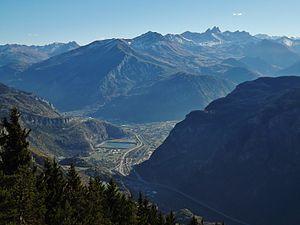
Vue panoramique, depuis la pointe de l'Armélaz (1,840 mètres d'altitude) de la moyenne vallée de la Maurienne, avec visibles Saint-Jean-de-Maurienne et les aiguilles d'Arves, en Savoie.
La géographie de la Savoie correspond à l'étude et la description du territoire du département français de la Savoie, situé dans la région Auvergne-Rhône-Alpes.
La Maurienne est une vallée intra-alpine et une région naturelle française, située dans le département de la Savoie en région Auvergne-Rhône-Alpes. D'une longueur de 125 km, elle est traversée par la rivière de l'Arc. Elle correspond à l'une des six provinces historiques de la Savoie, qui fut un pagus, puis au comté de Maurienne intégré au comté de Savoie avant de devenir l'une des provinces administratives du duché de Savoie.
Jean-François Nicot est un pédagogue et auteur français, né le 31 mars 1828 à Chagny en Saône-et-Loire et mort le 15 février 1903 à Asnières-sur-Seine dans les Hauts-de-Seine.